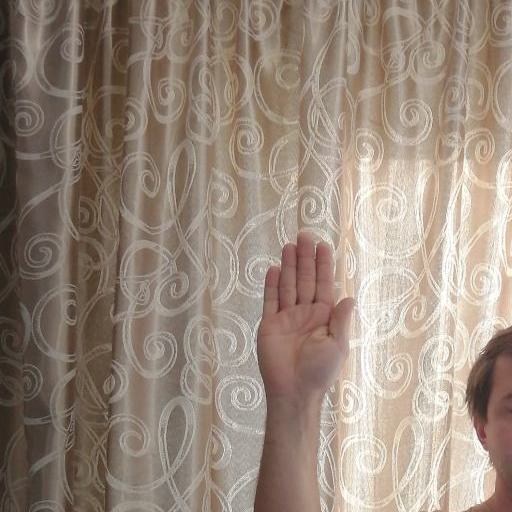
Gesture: stop